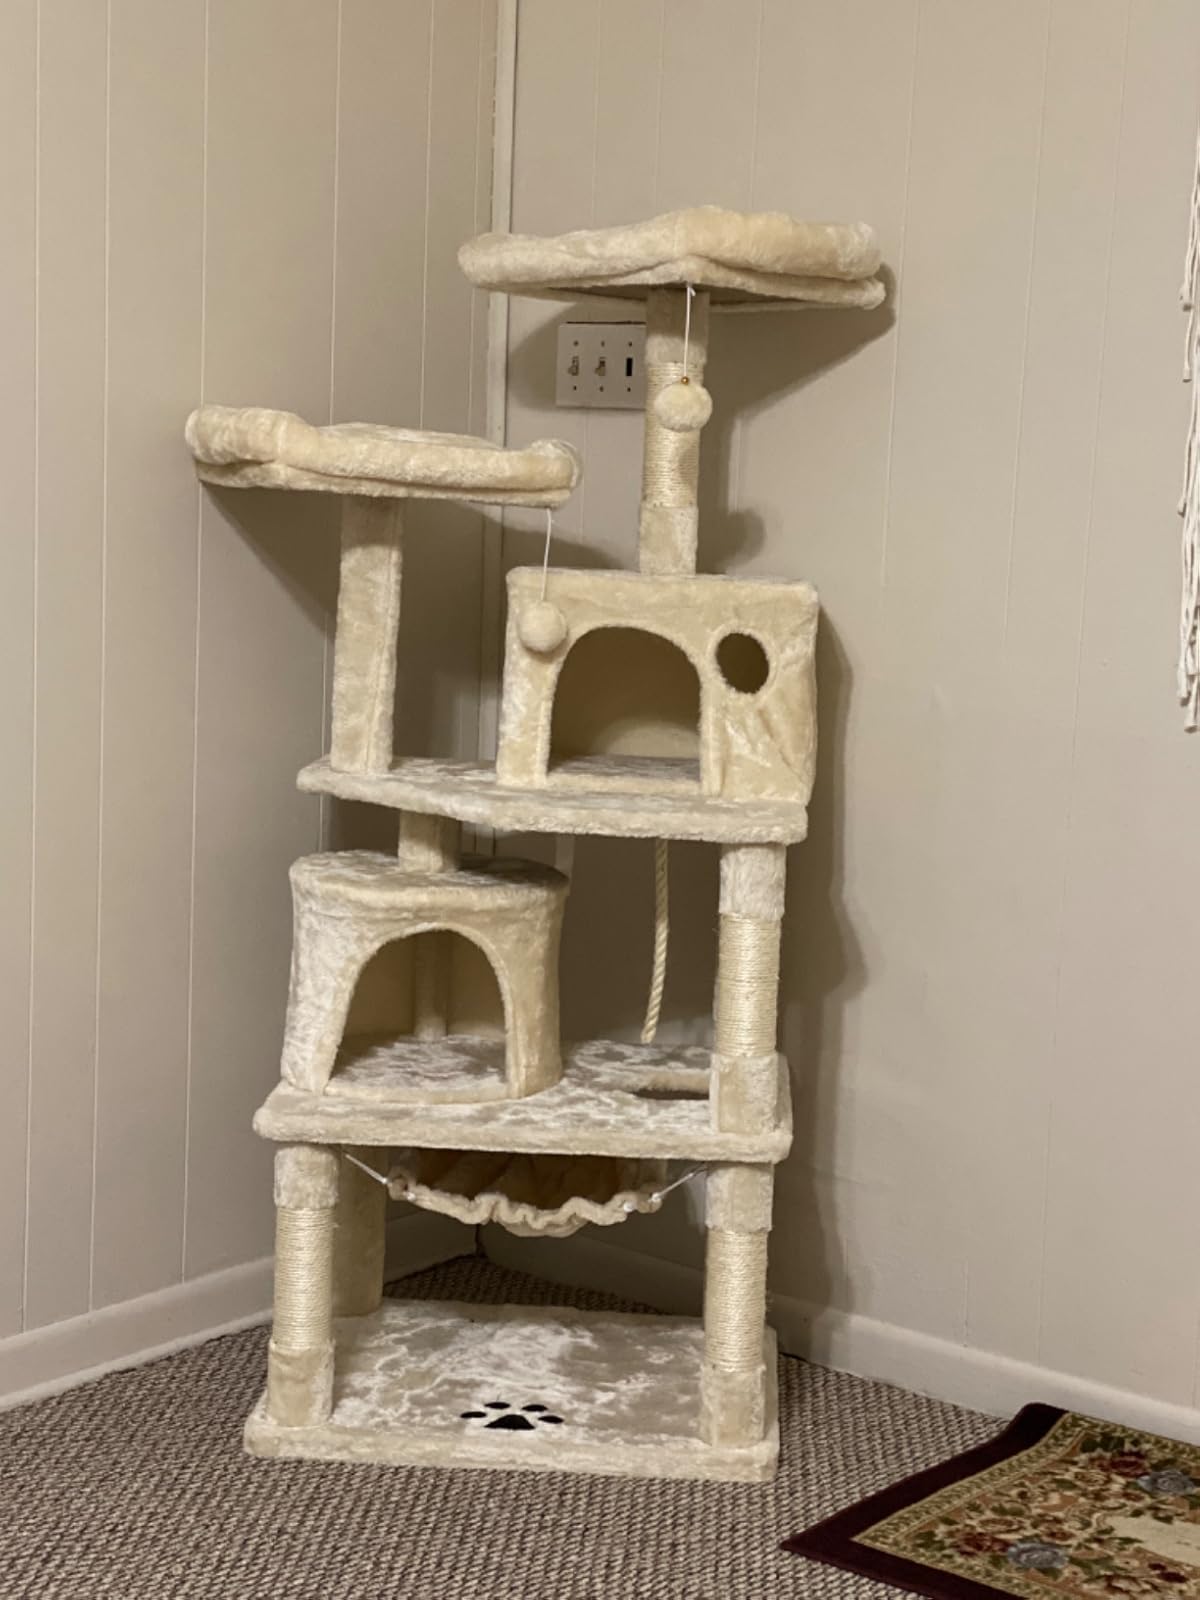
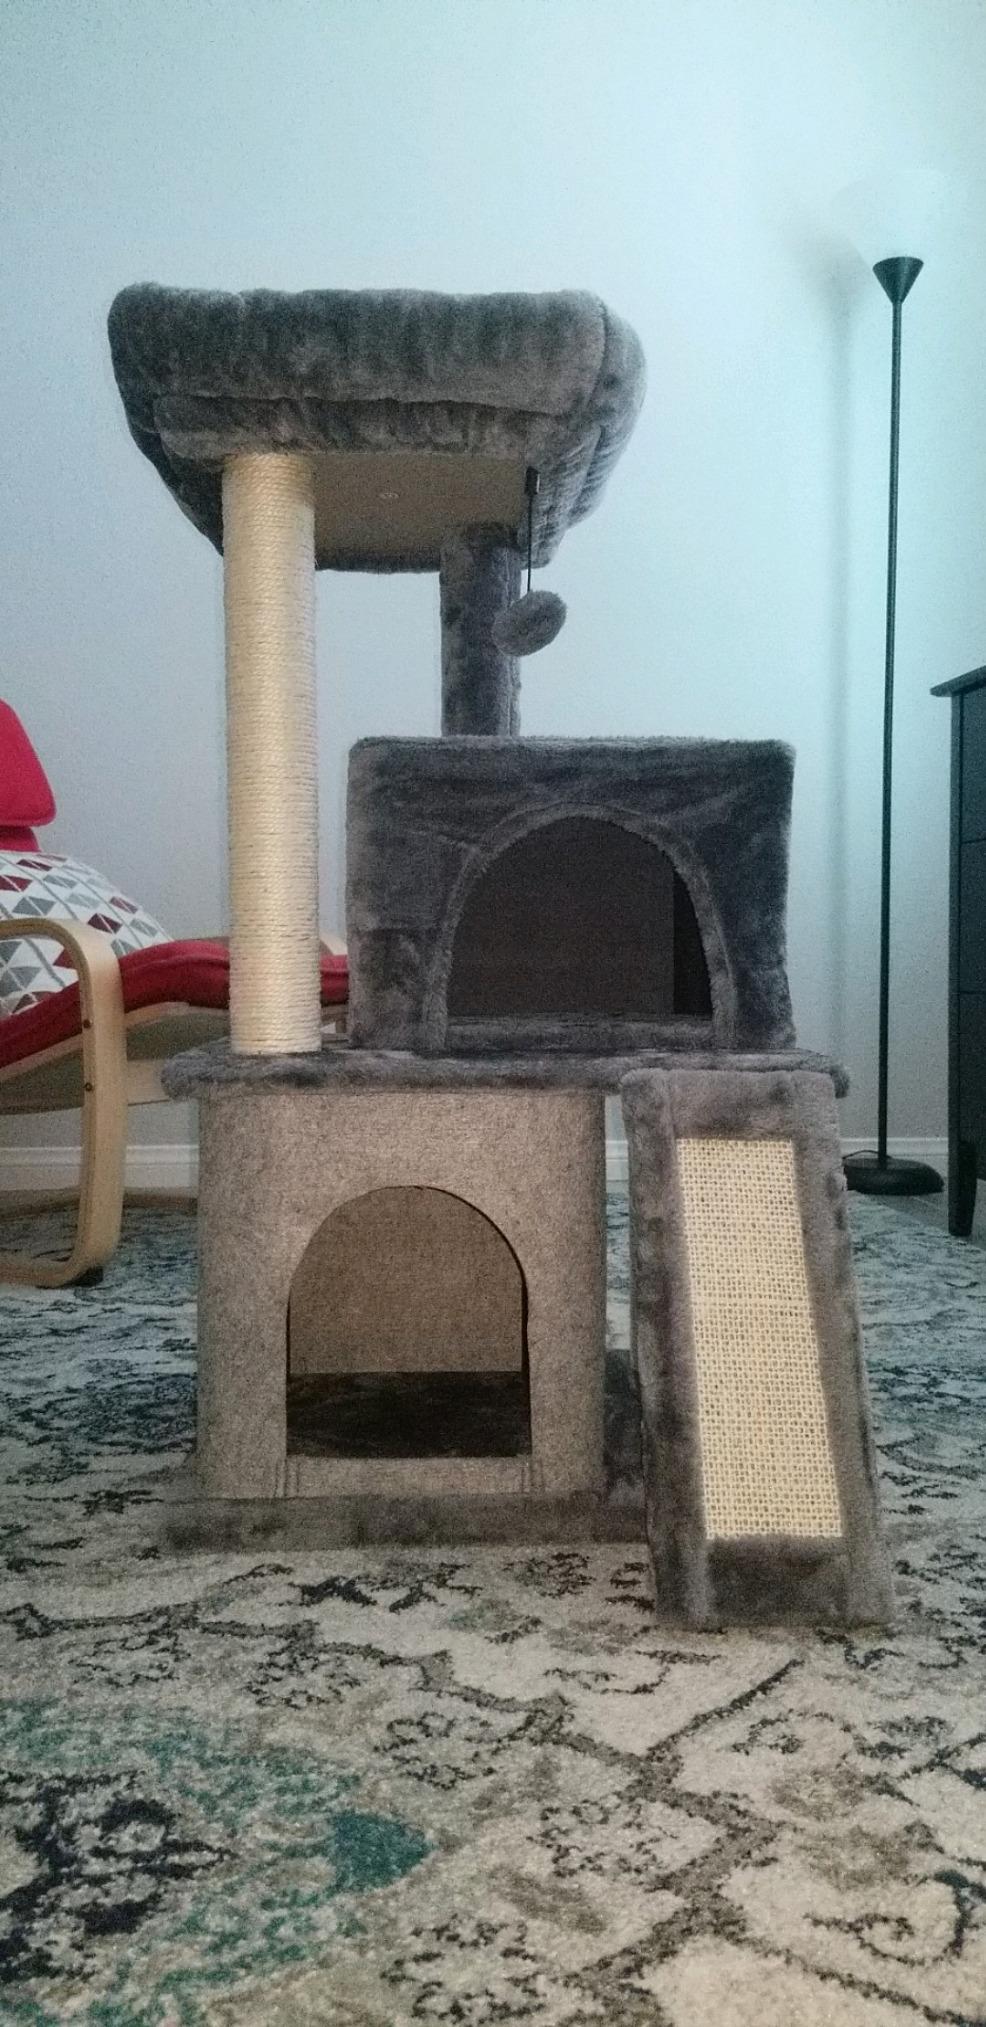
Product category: items_cat tree
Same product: no